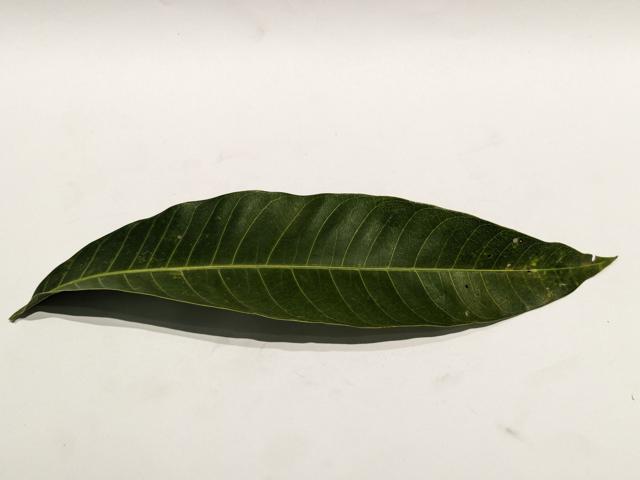
Mango leaf variety: Haribhanga